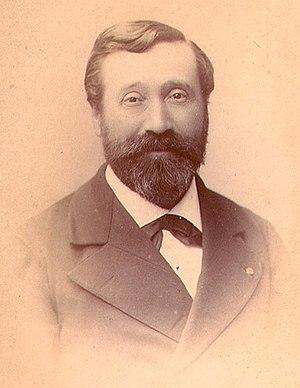
Paul Napoléon Doumet-Adanson, né le 22 octobre 1834 à Guéret et mort le 31 mai 1897 au château de Balaine, est un botaniste et homme politique français.